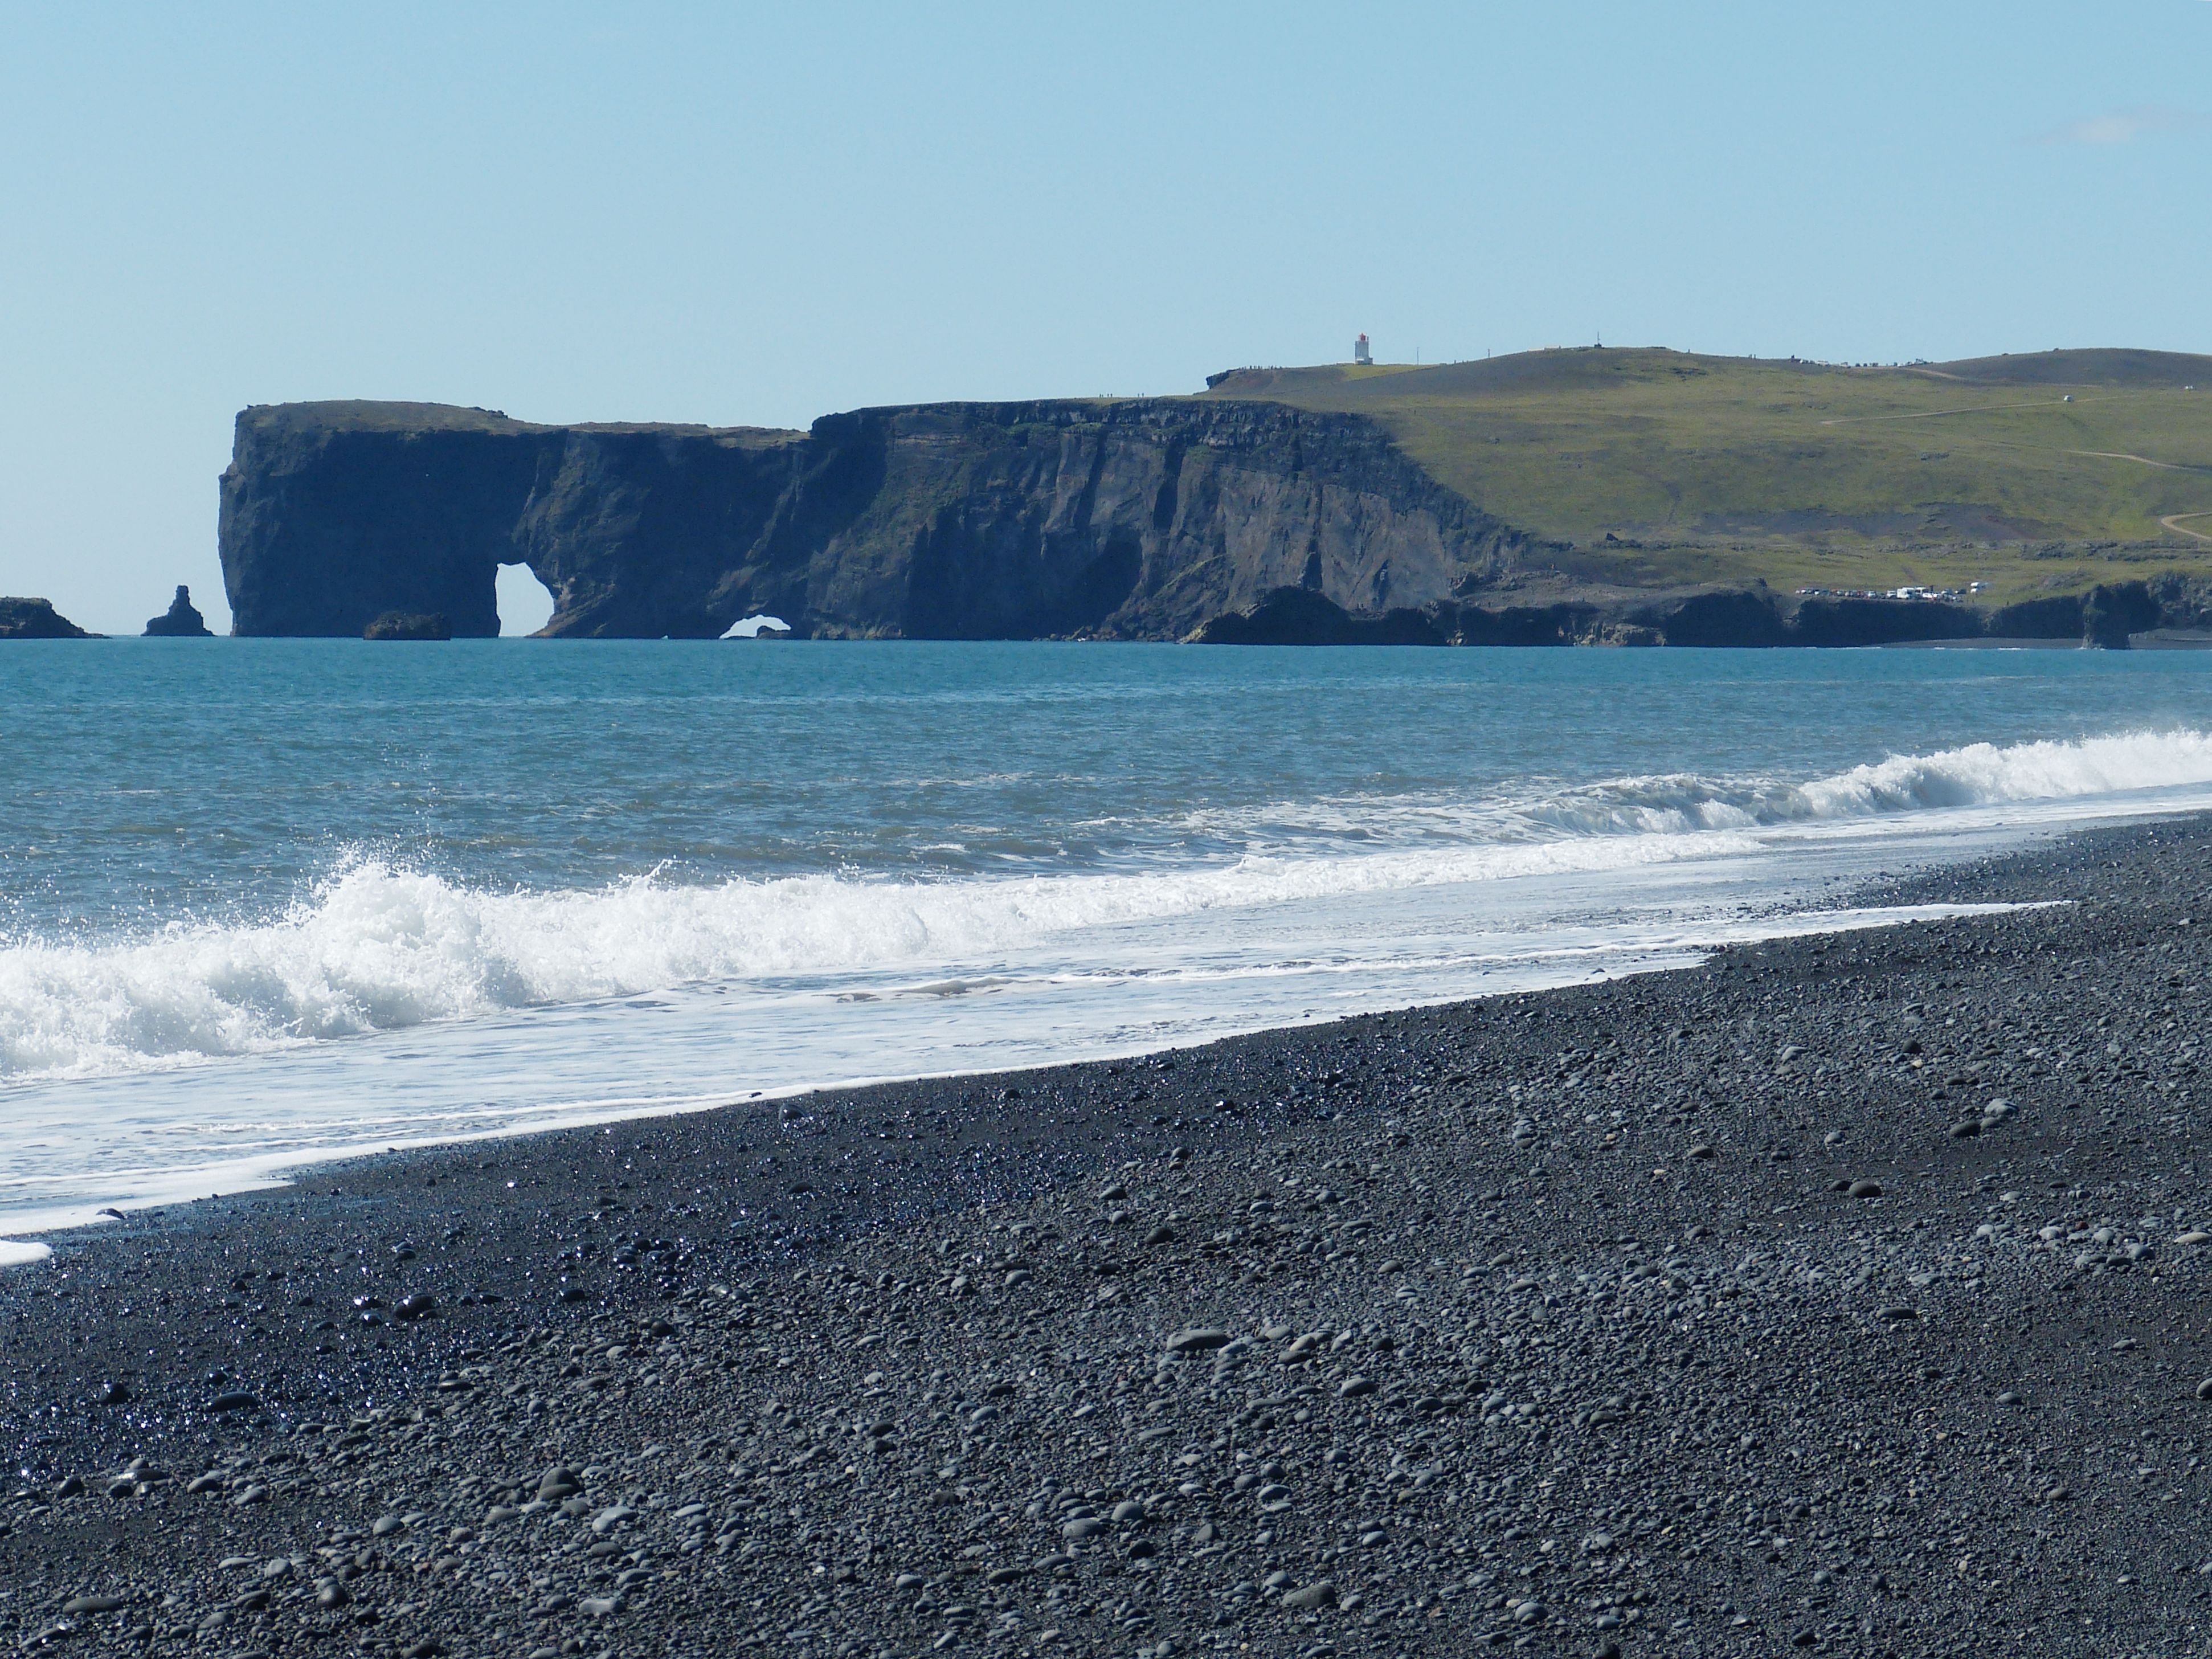
beach, landscape, sea, coast, nature, rock, ocean, horizon, shore, wave, cliff, pillar, bay, iceland, terrain, body of water, lava, atlantic, cape, vik, basalt, rock formations, landform, south coast, arctic ocean, wind wave